Question: Please indicate a possible affordance area of the skateboard that can be used for riding
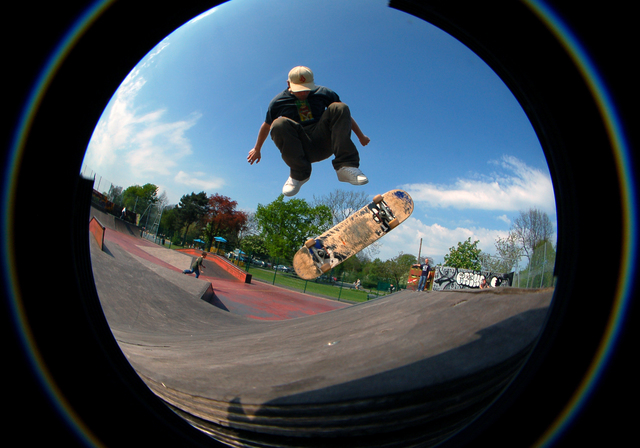
Answer: [285.006, 183.93, 417.682, 285.339]